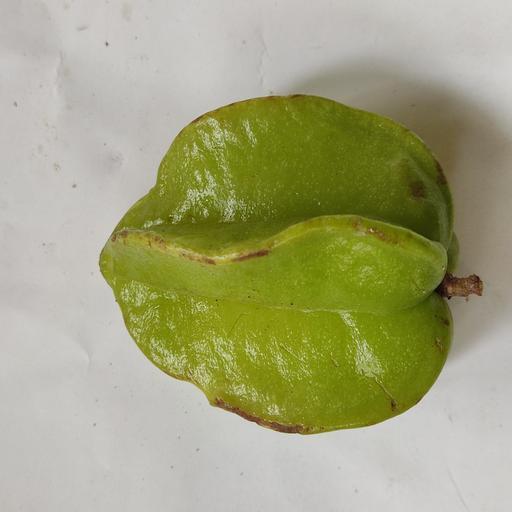
Crop type: Carambola